Siege of Romorantin

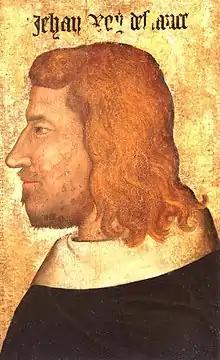

The French announced an , a formal call to arms for all able-bodied males, on 14 May 1356. The response was unenthusiastic and the call was repeated in late May and again in early June. The French were so short of cash they were unable to pay wages to those men who did muster. The Black Prince received reinforcements of men, horses, food and materiel during the spring. Ralph, Earl of Stafford, arrived in mid-June with further reinforcements and supplies. The main French army was in Normandy where John committed it to a siege of Breteuil, the last rebel-held fortification holding out against him in eastern Normandy. Little progress was made, as Breteuil was well garrisoned and had food for a year. The French attempted to mine under the walls, to no avail.